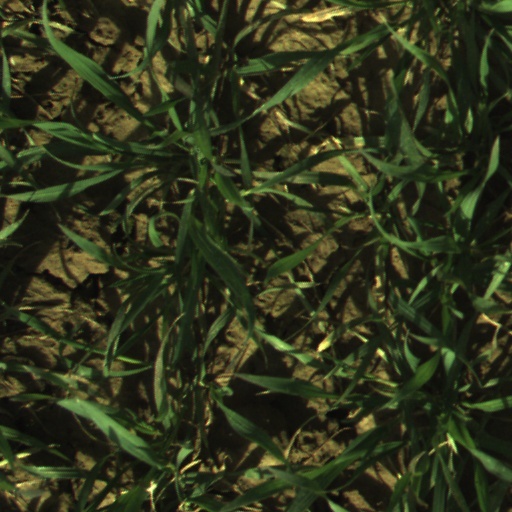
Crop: wheat